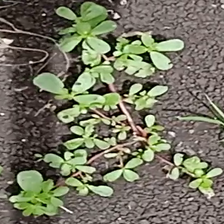
Weed species: Graceful_Sandmart_(Euphorbia hypericifolia)